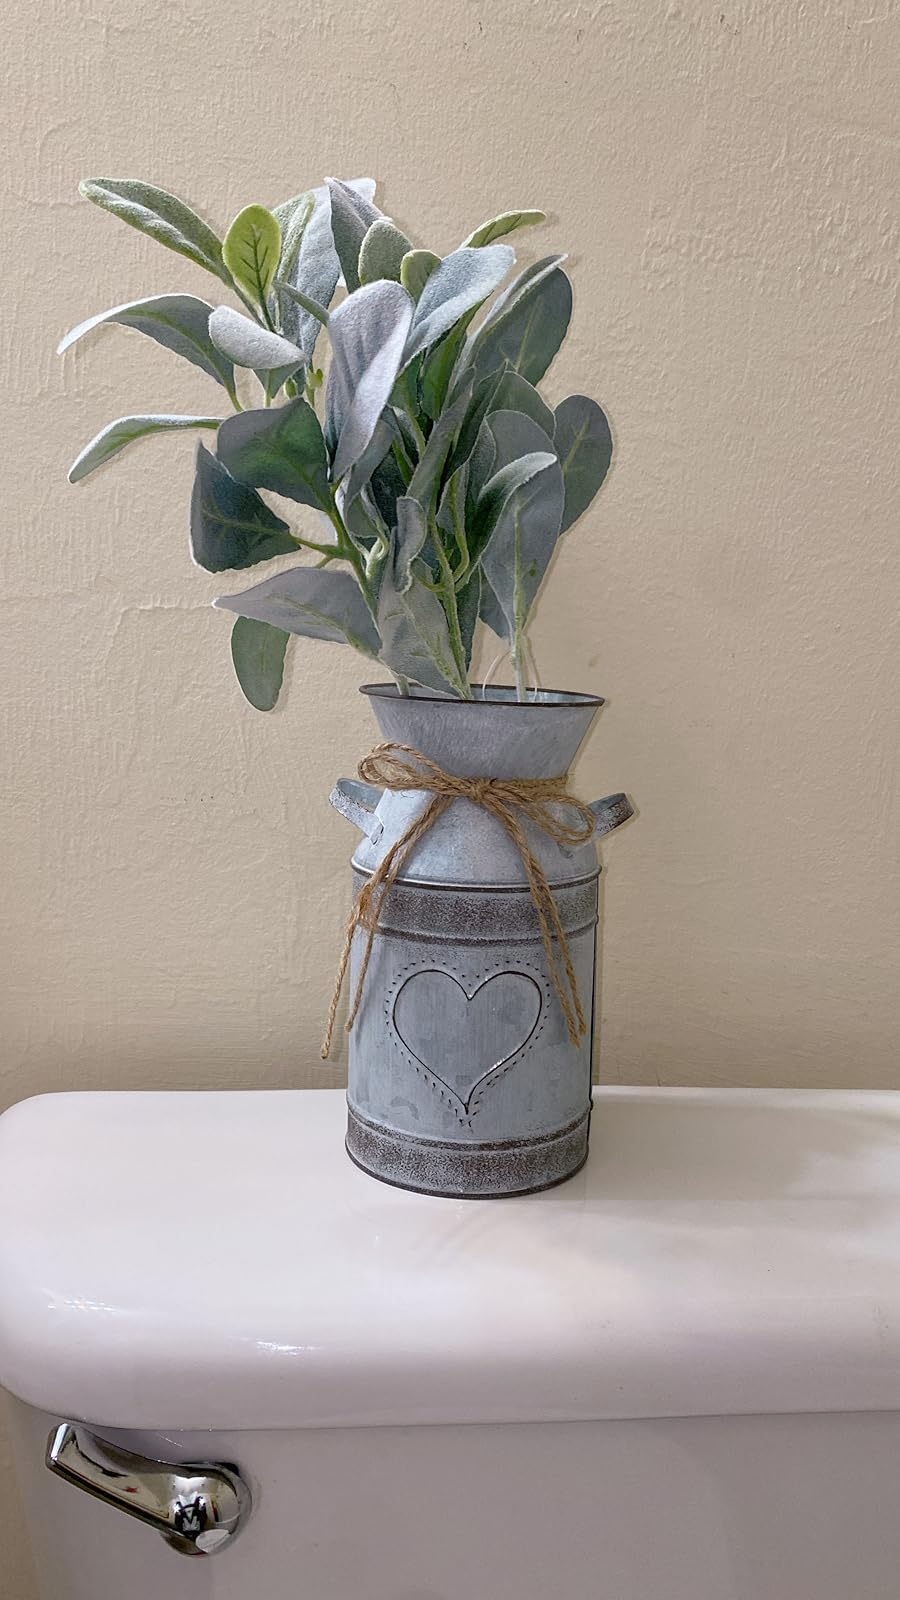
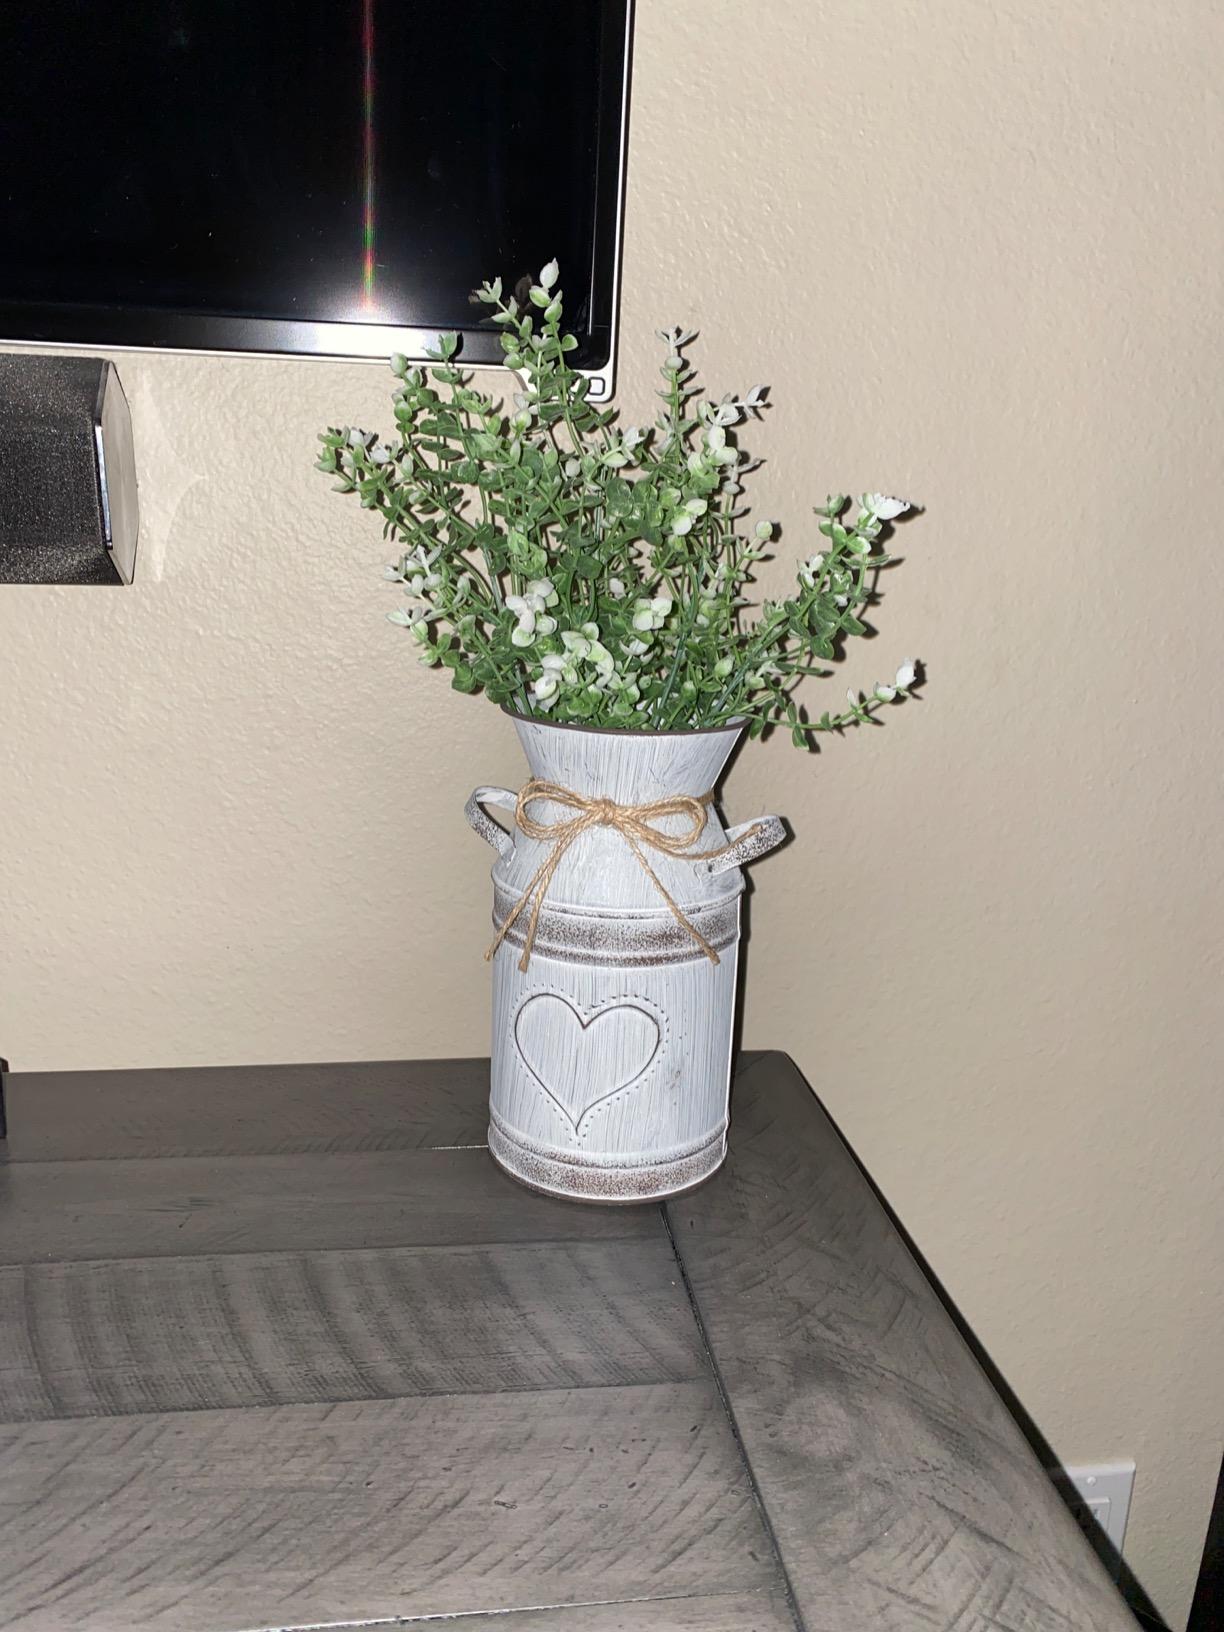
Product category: vase
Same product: yes